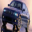
Label: automobile